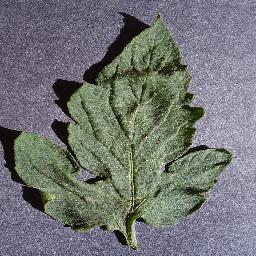
Label: Tomato___healthy